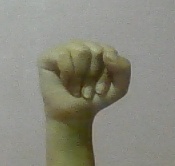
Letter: saad